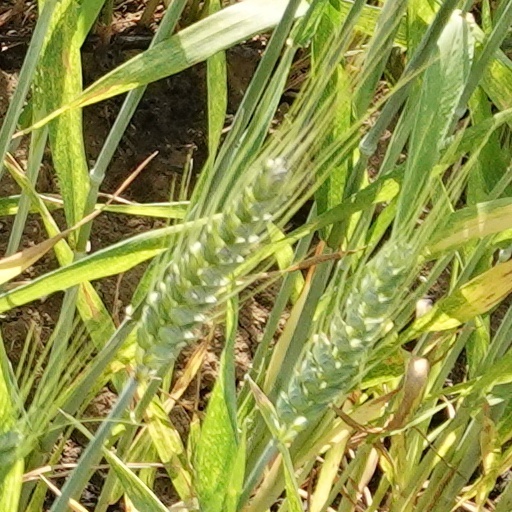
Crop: wheat